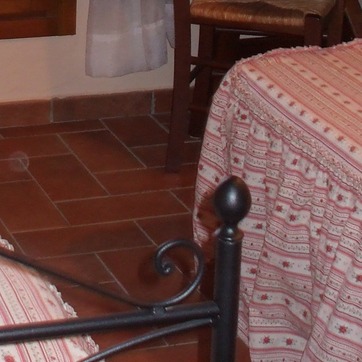
Material: tile